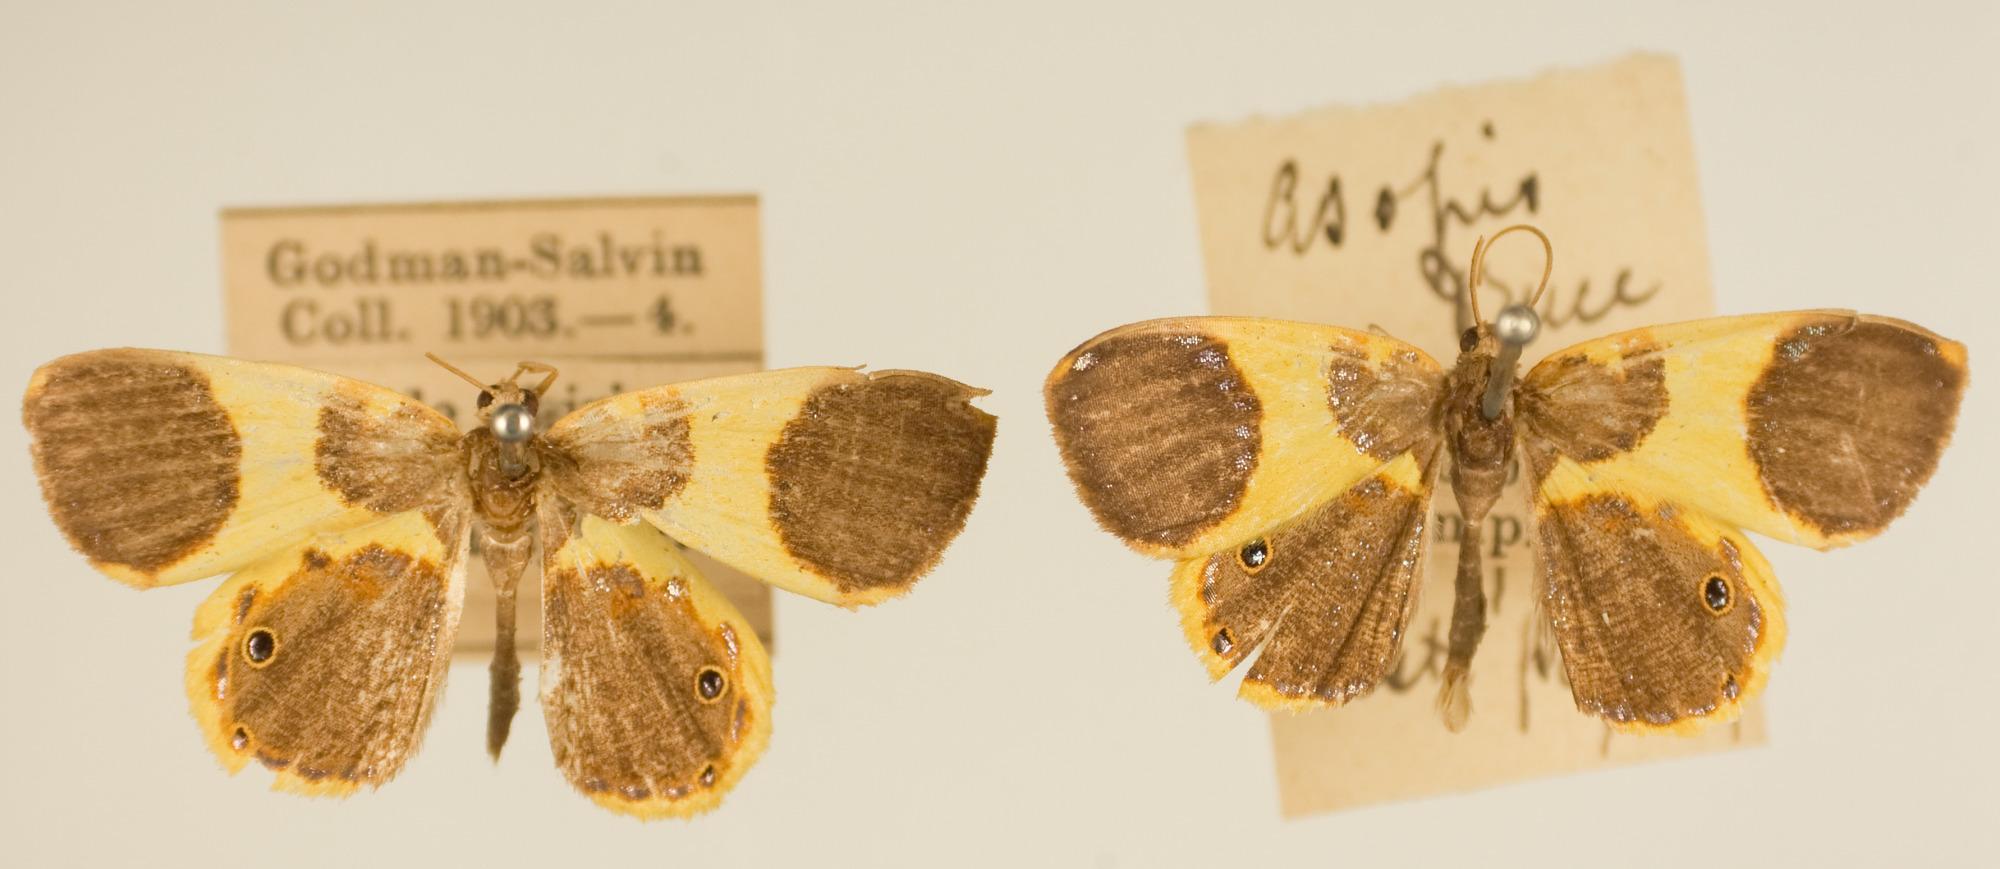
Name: Ophthalmophora asopis
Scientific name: Ophthalmophora asopis Druce, 1892
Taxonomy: Animalia, Arthropoda, Insecta, Lepidoptera, Geometridae, Ennominae
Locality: Volcan de Chiriqui, Panama, Panama